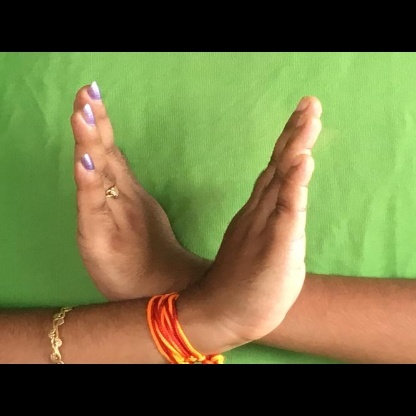
Mudra: Swastikam